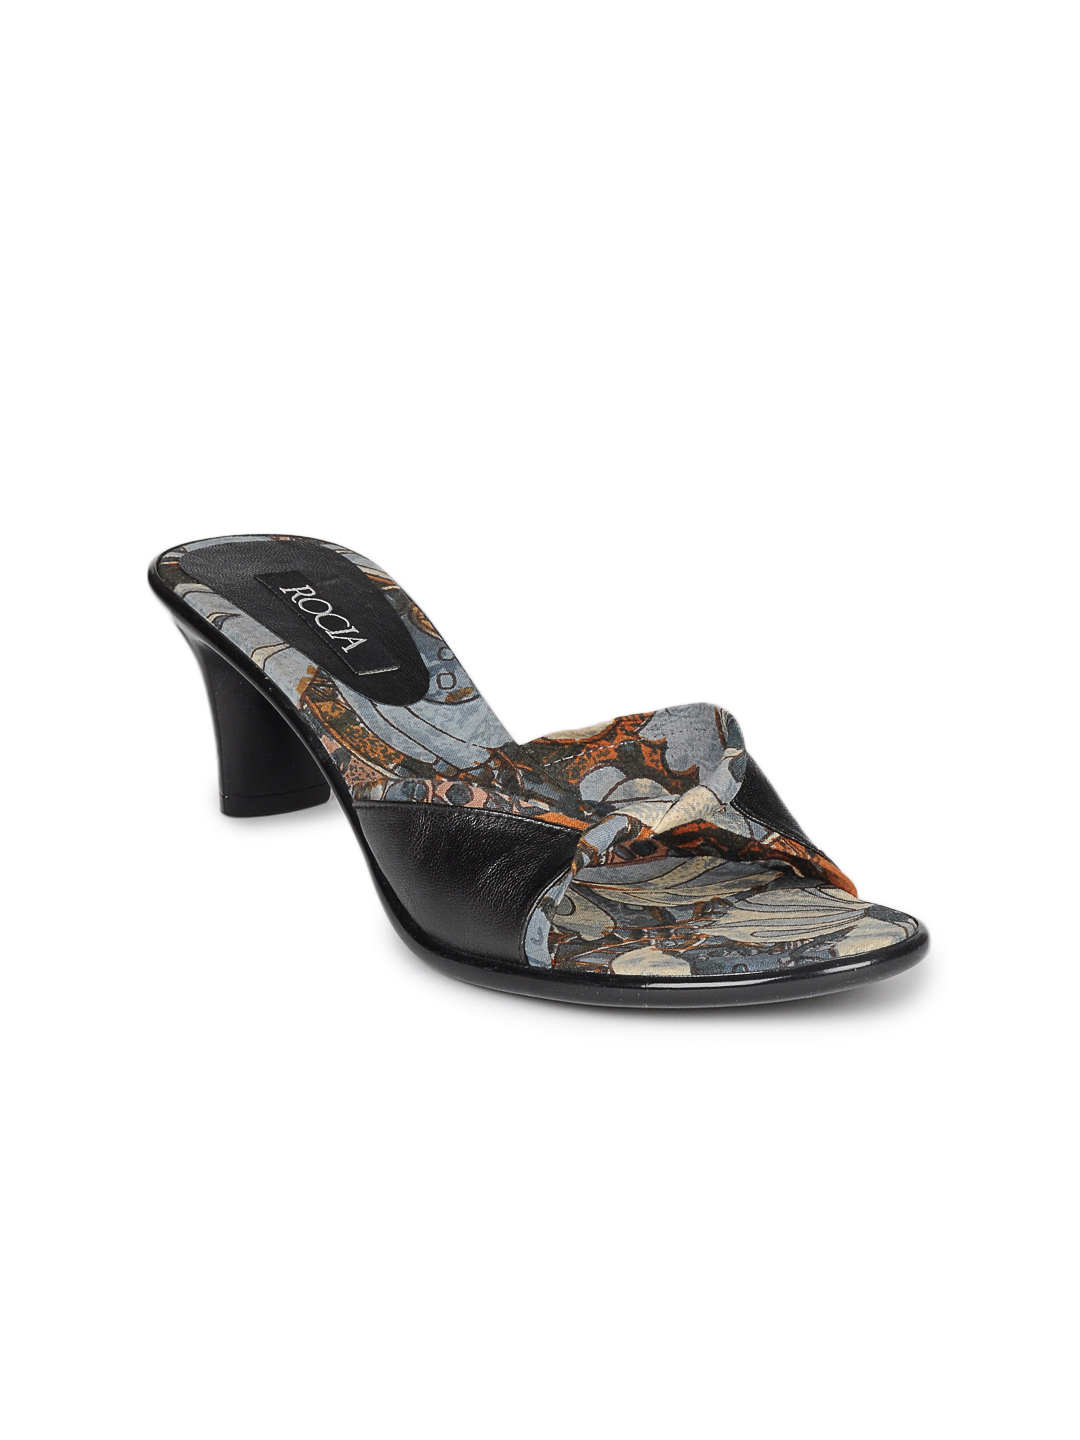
Rocia Women Black Heels
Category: Footwear / Shoes / Heels
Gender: Women
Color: Black
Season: Winter 2012
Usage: Casual